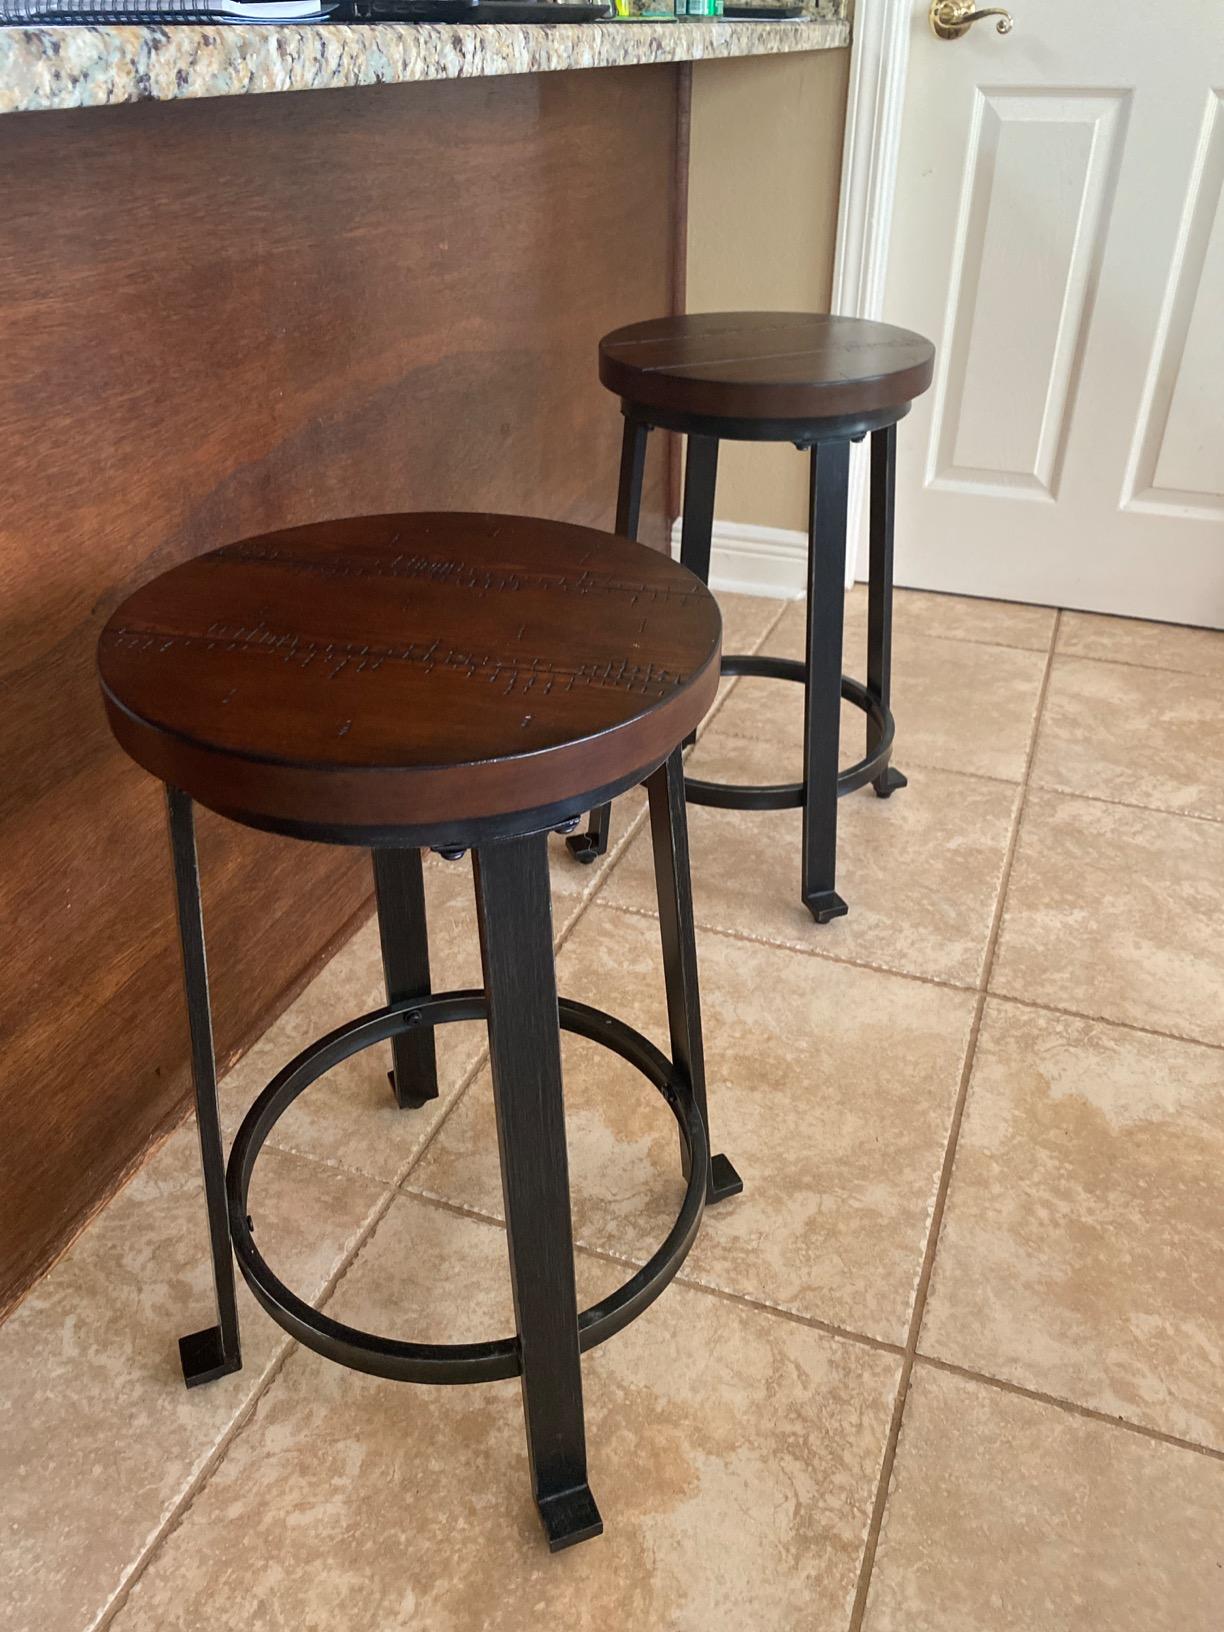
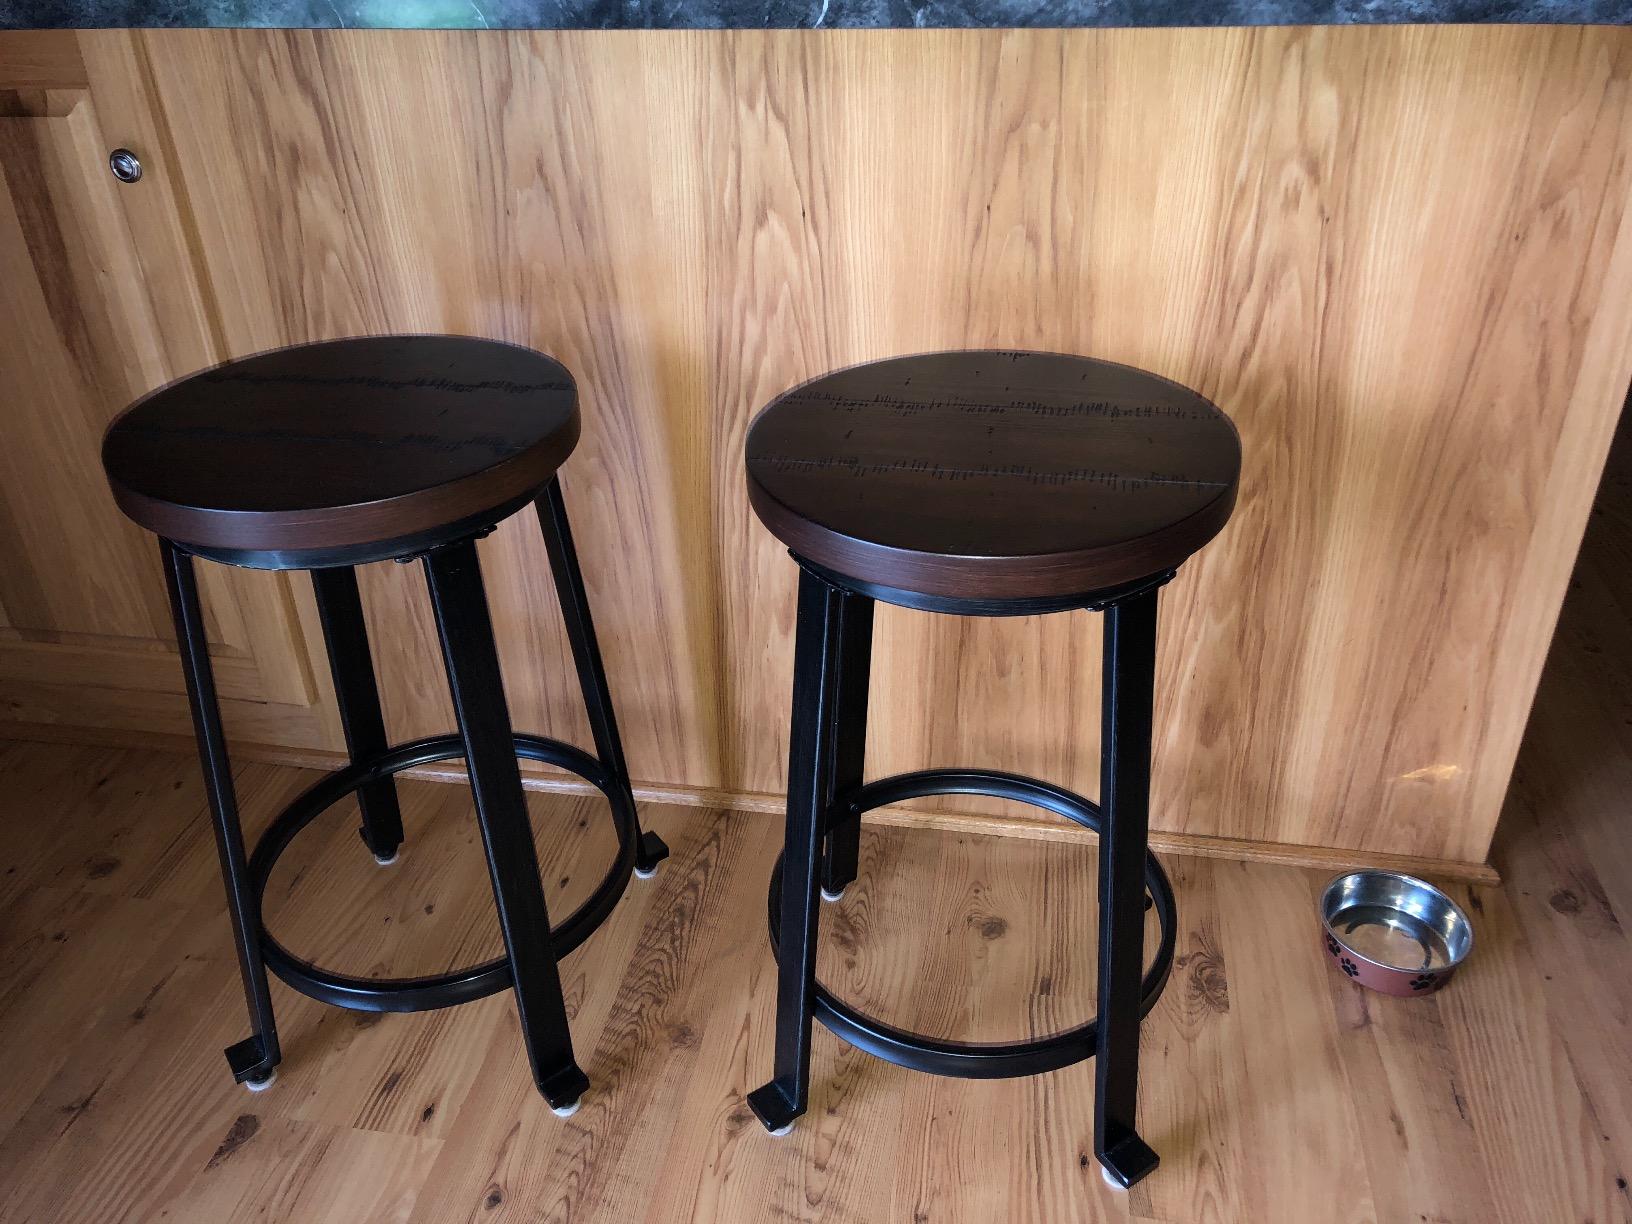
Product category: stool
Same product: yes